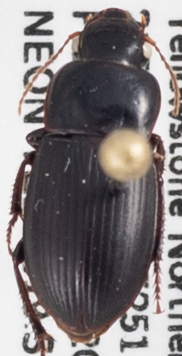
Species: Harpalus somnulentus
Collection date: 2018-07-12
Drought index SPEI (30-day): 0.662
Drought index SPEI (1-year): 2.09
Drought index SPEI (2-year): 0.992